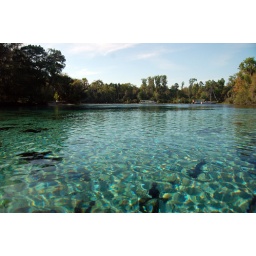
Look how the hundreds of clear ripples create tiny prisms! The water around noon becomes very interesting and colorful.